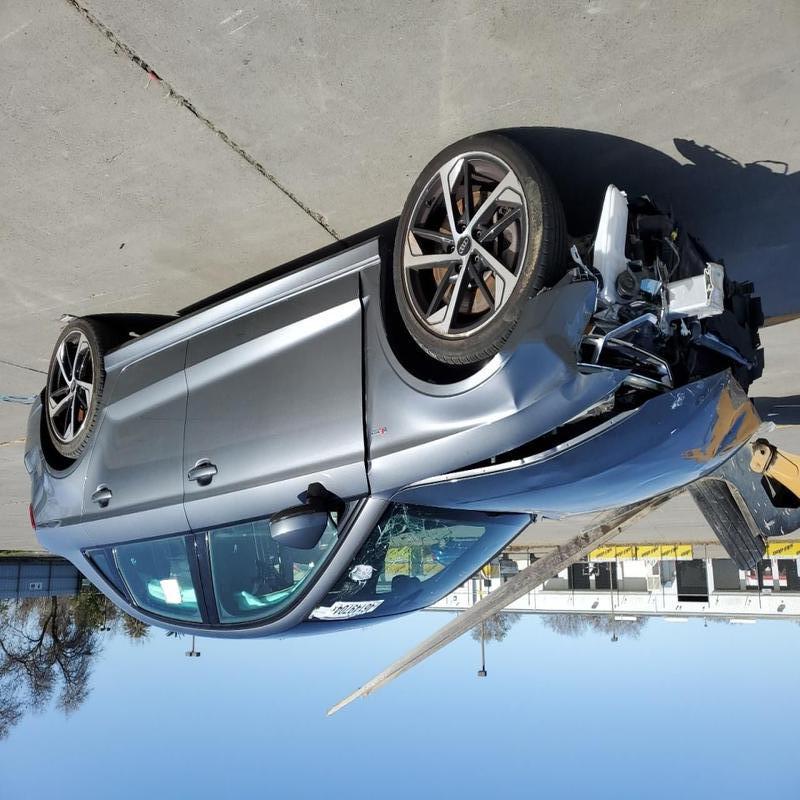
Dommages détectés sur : plaque d'immatriculation avant, pare-choc avant, capot, pare-brise avant, aile avant gauche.
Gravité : majeur